Maniatika metro station

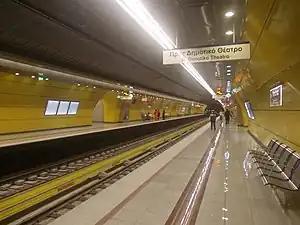
The southbound platform on the first day of operation

Maniatika is a station on Line 3 of the Athens Metro. The station opened on October 10, 2022 as part of a south extension of the line from Nikaia to Dimotiko Theatro. It serves the areas of Maniatika and Agia Sofia, both neighbourhoods of Piraeus.